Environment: real
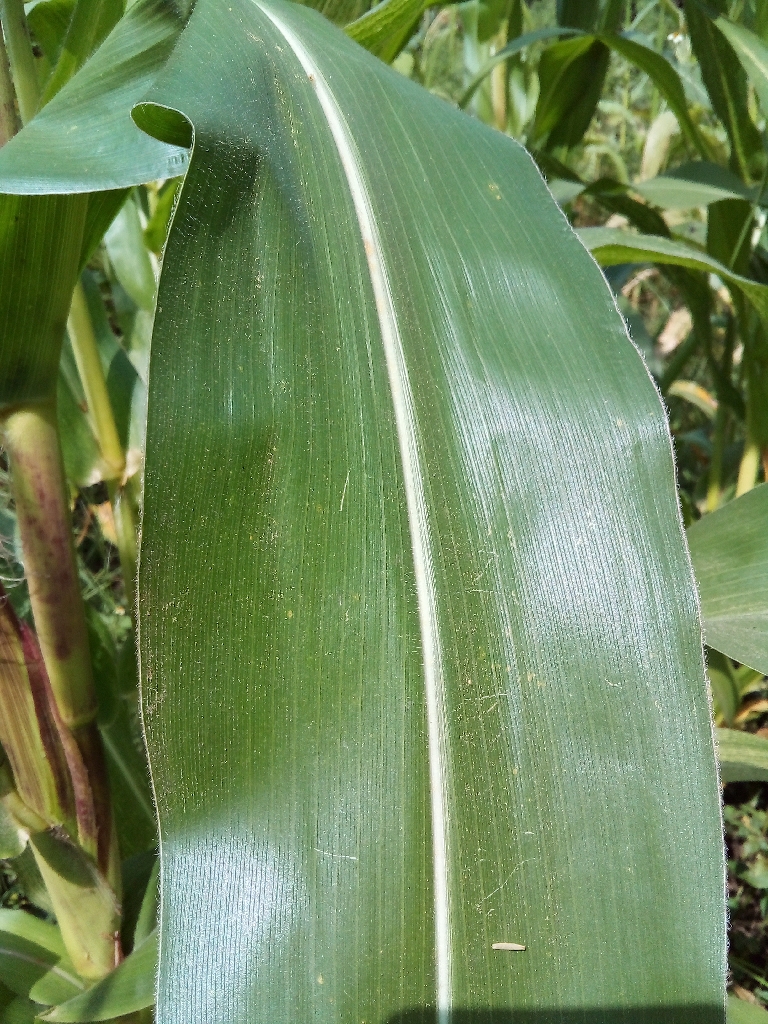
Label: healthy